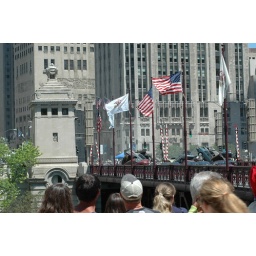
stacked cars in movie set along Michigan Avenue bridge